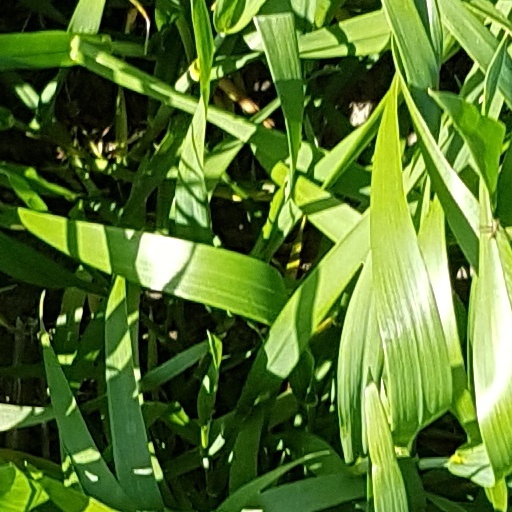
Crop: wheat